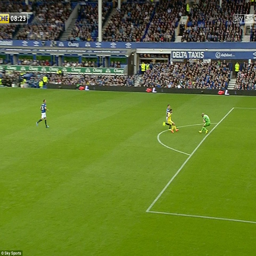
lucky escape : football player should have seen red for catching the ball outside the area and denying soccer player a goal - scoring opportunity